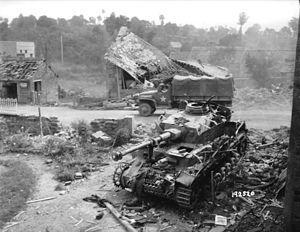
Bataille de Normandie